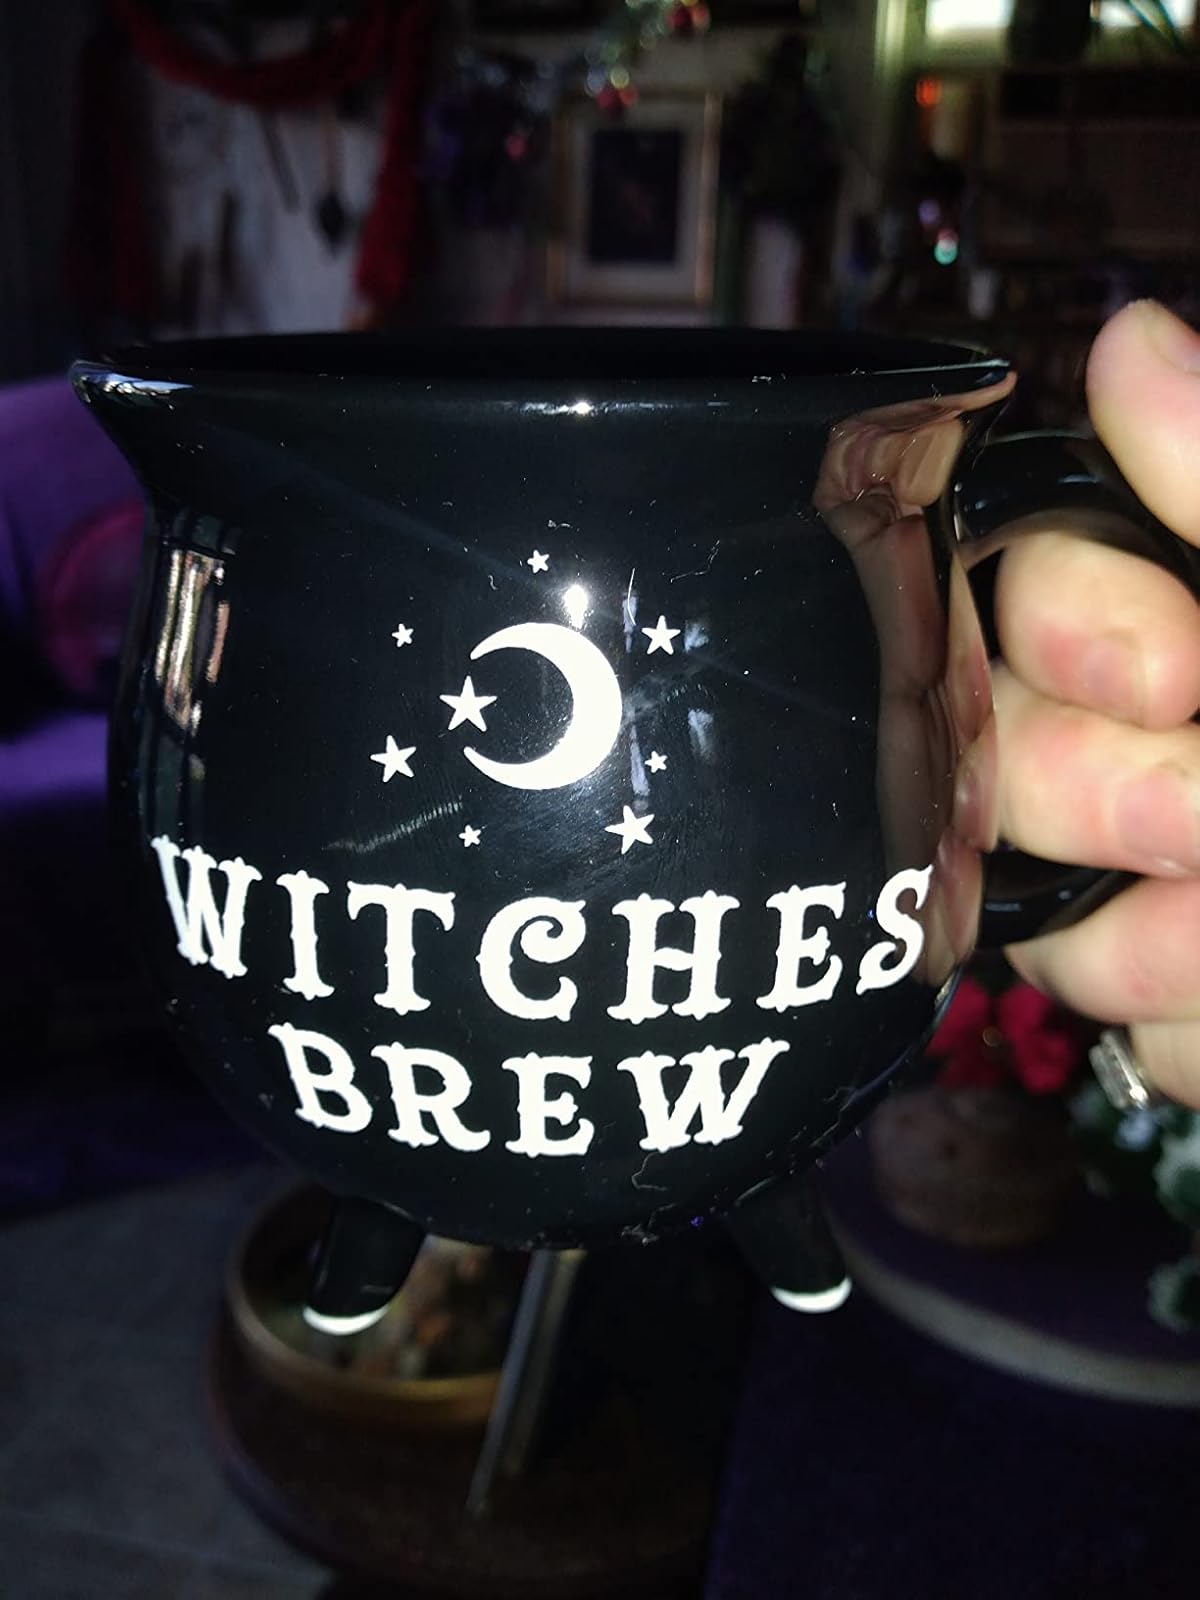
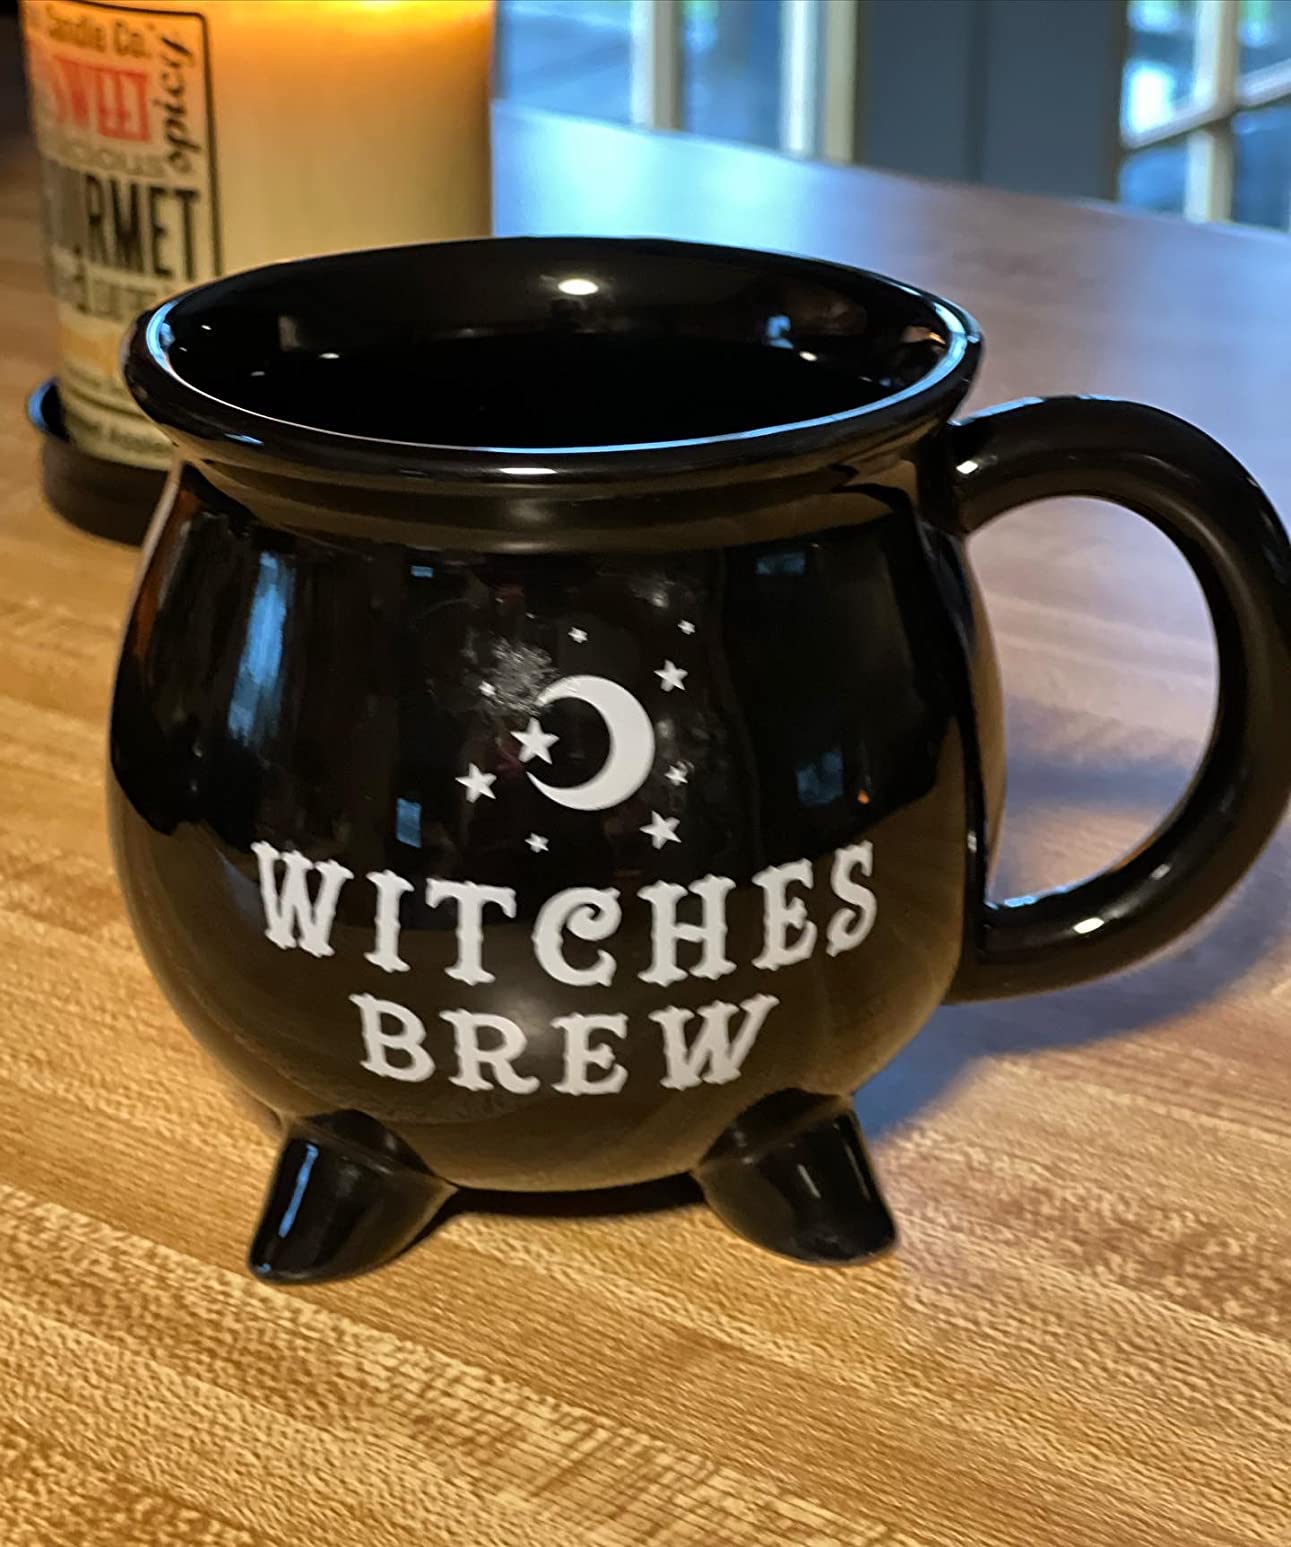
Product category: items_mug
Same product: yes